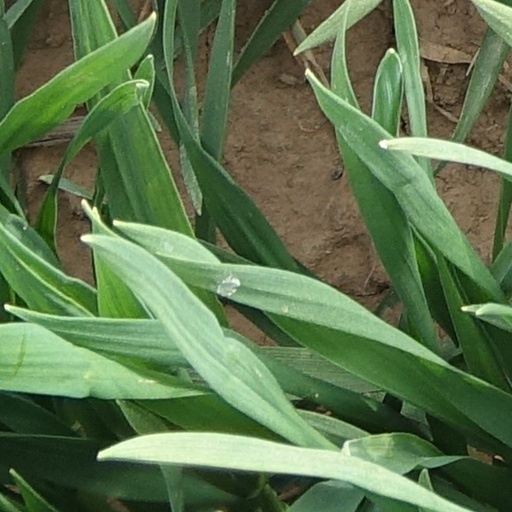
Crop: wheat